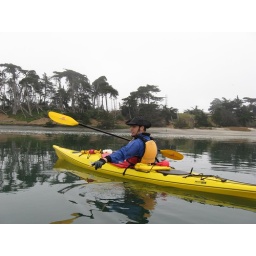
Gabriel is pointing the jelly fish in the river